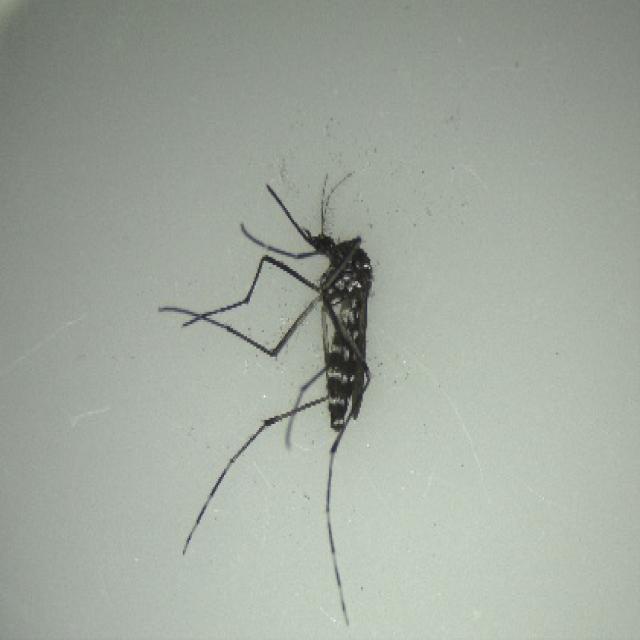
Species: aedes_albopictus